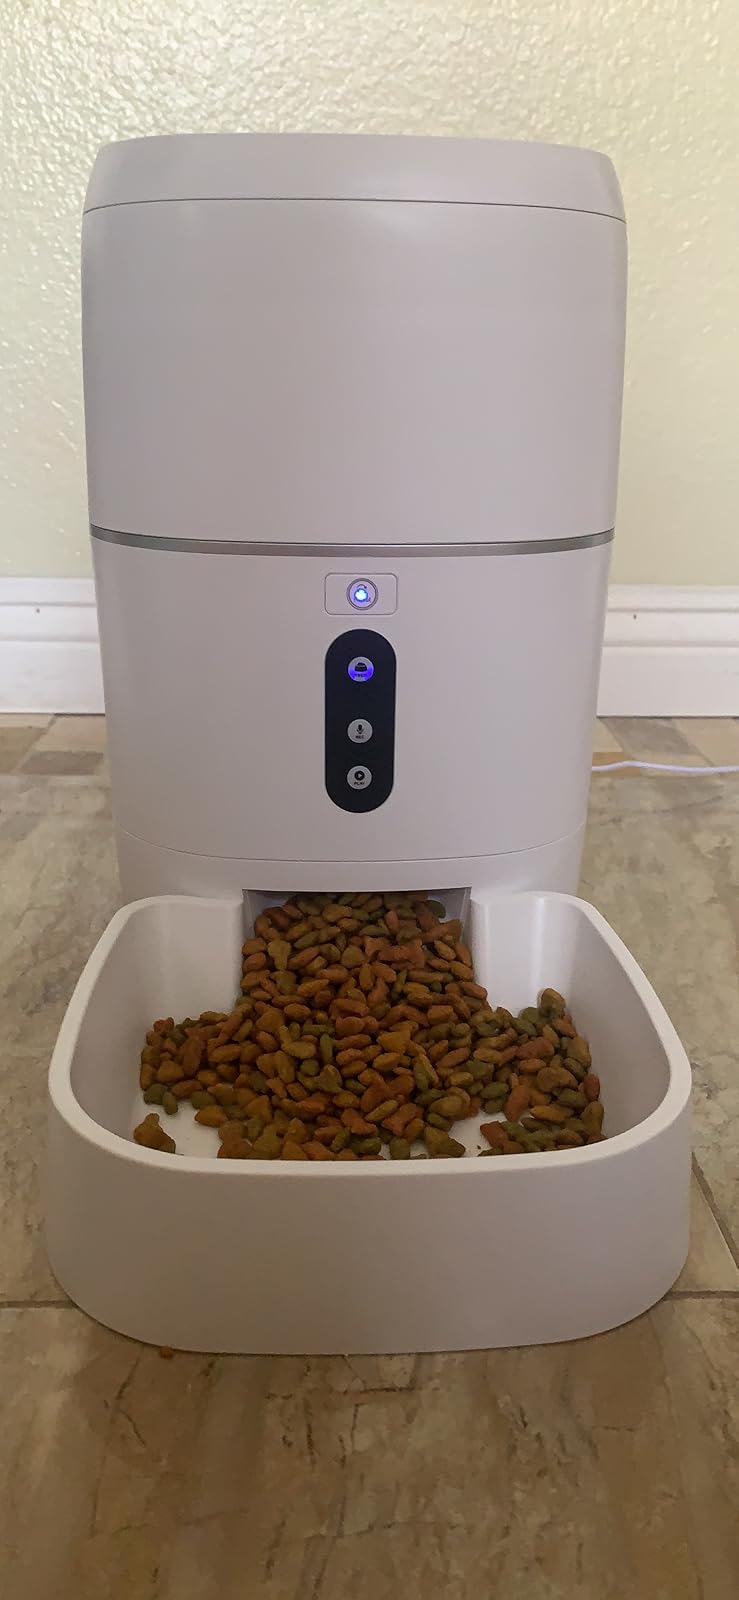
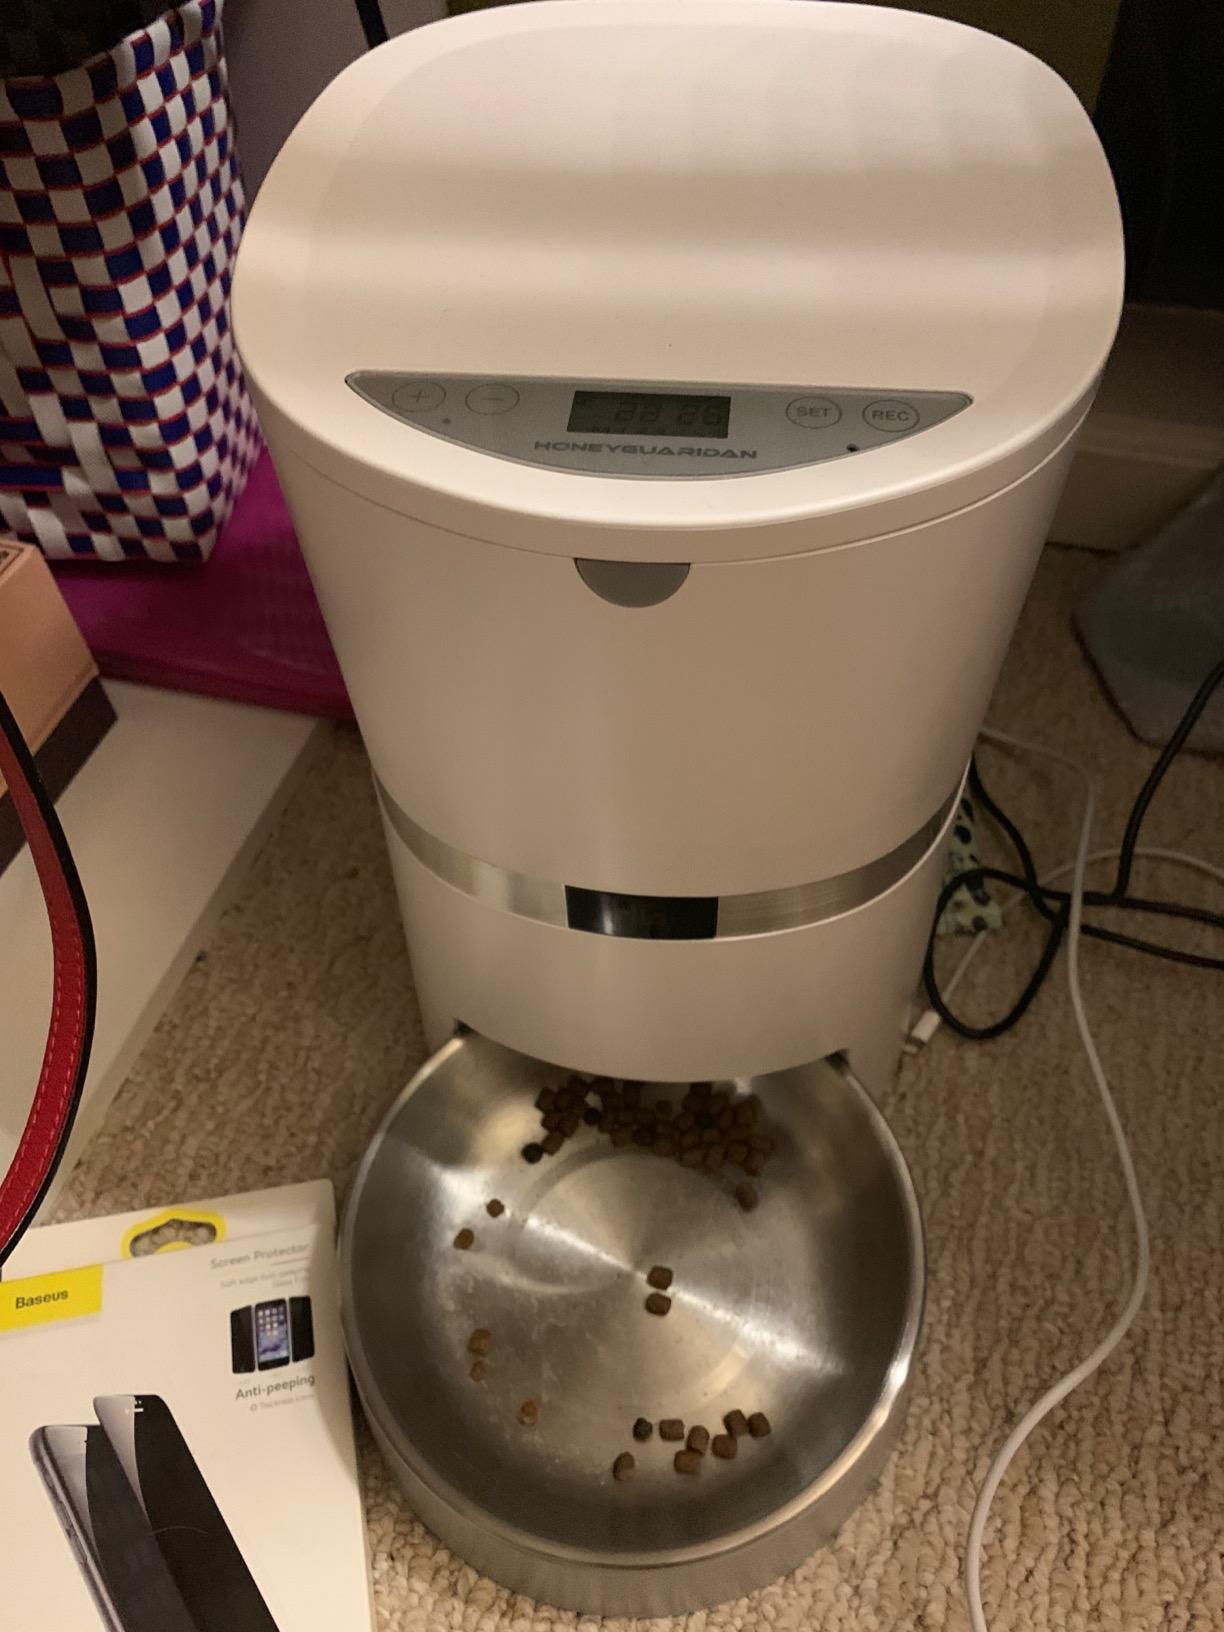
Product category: items_feeder
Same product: no